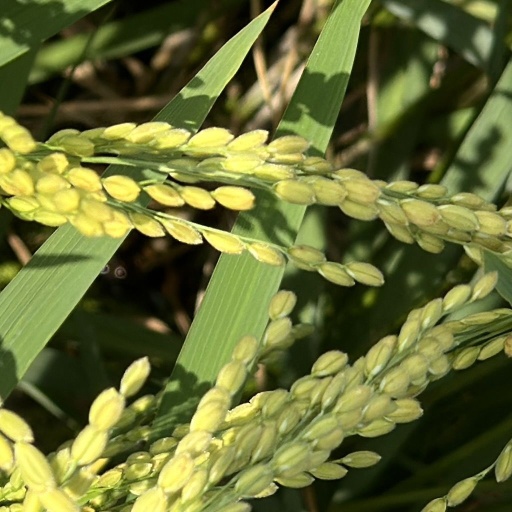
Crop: rice